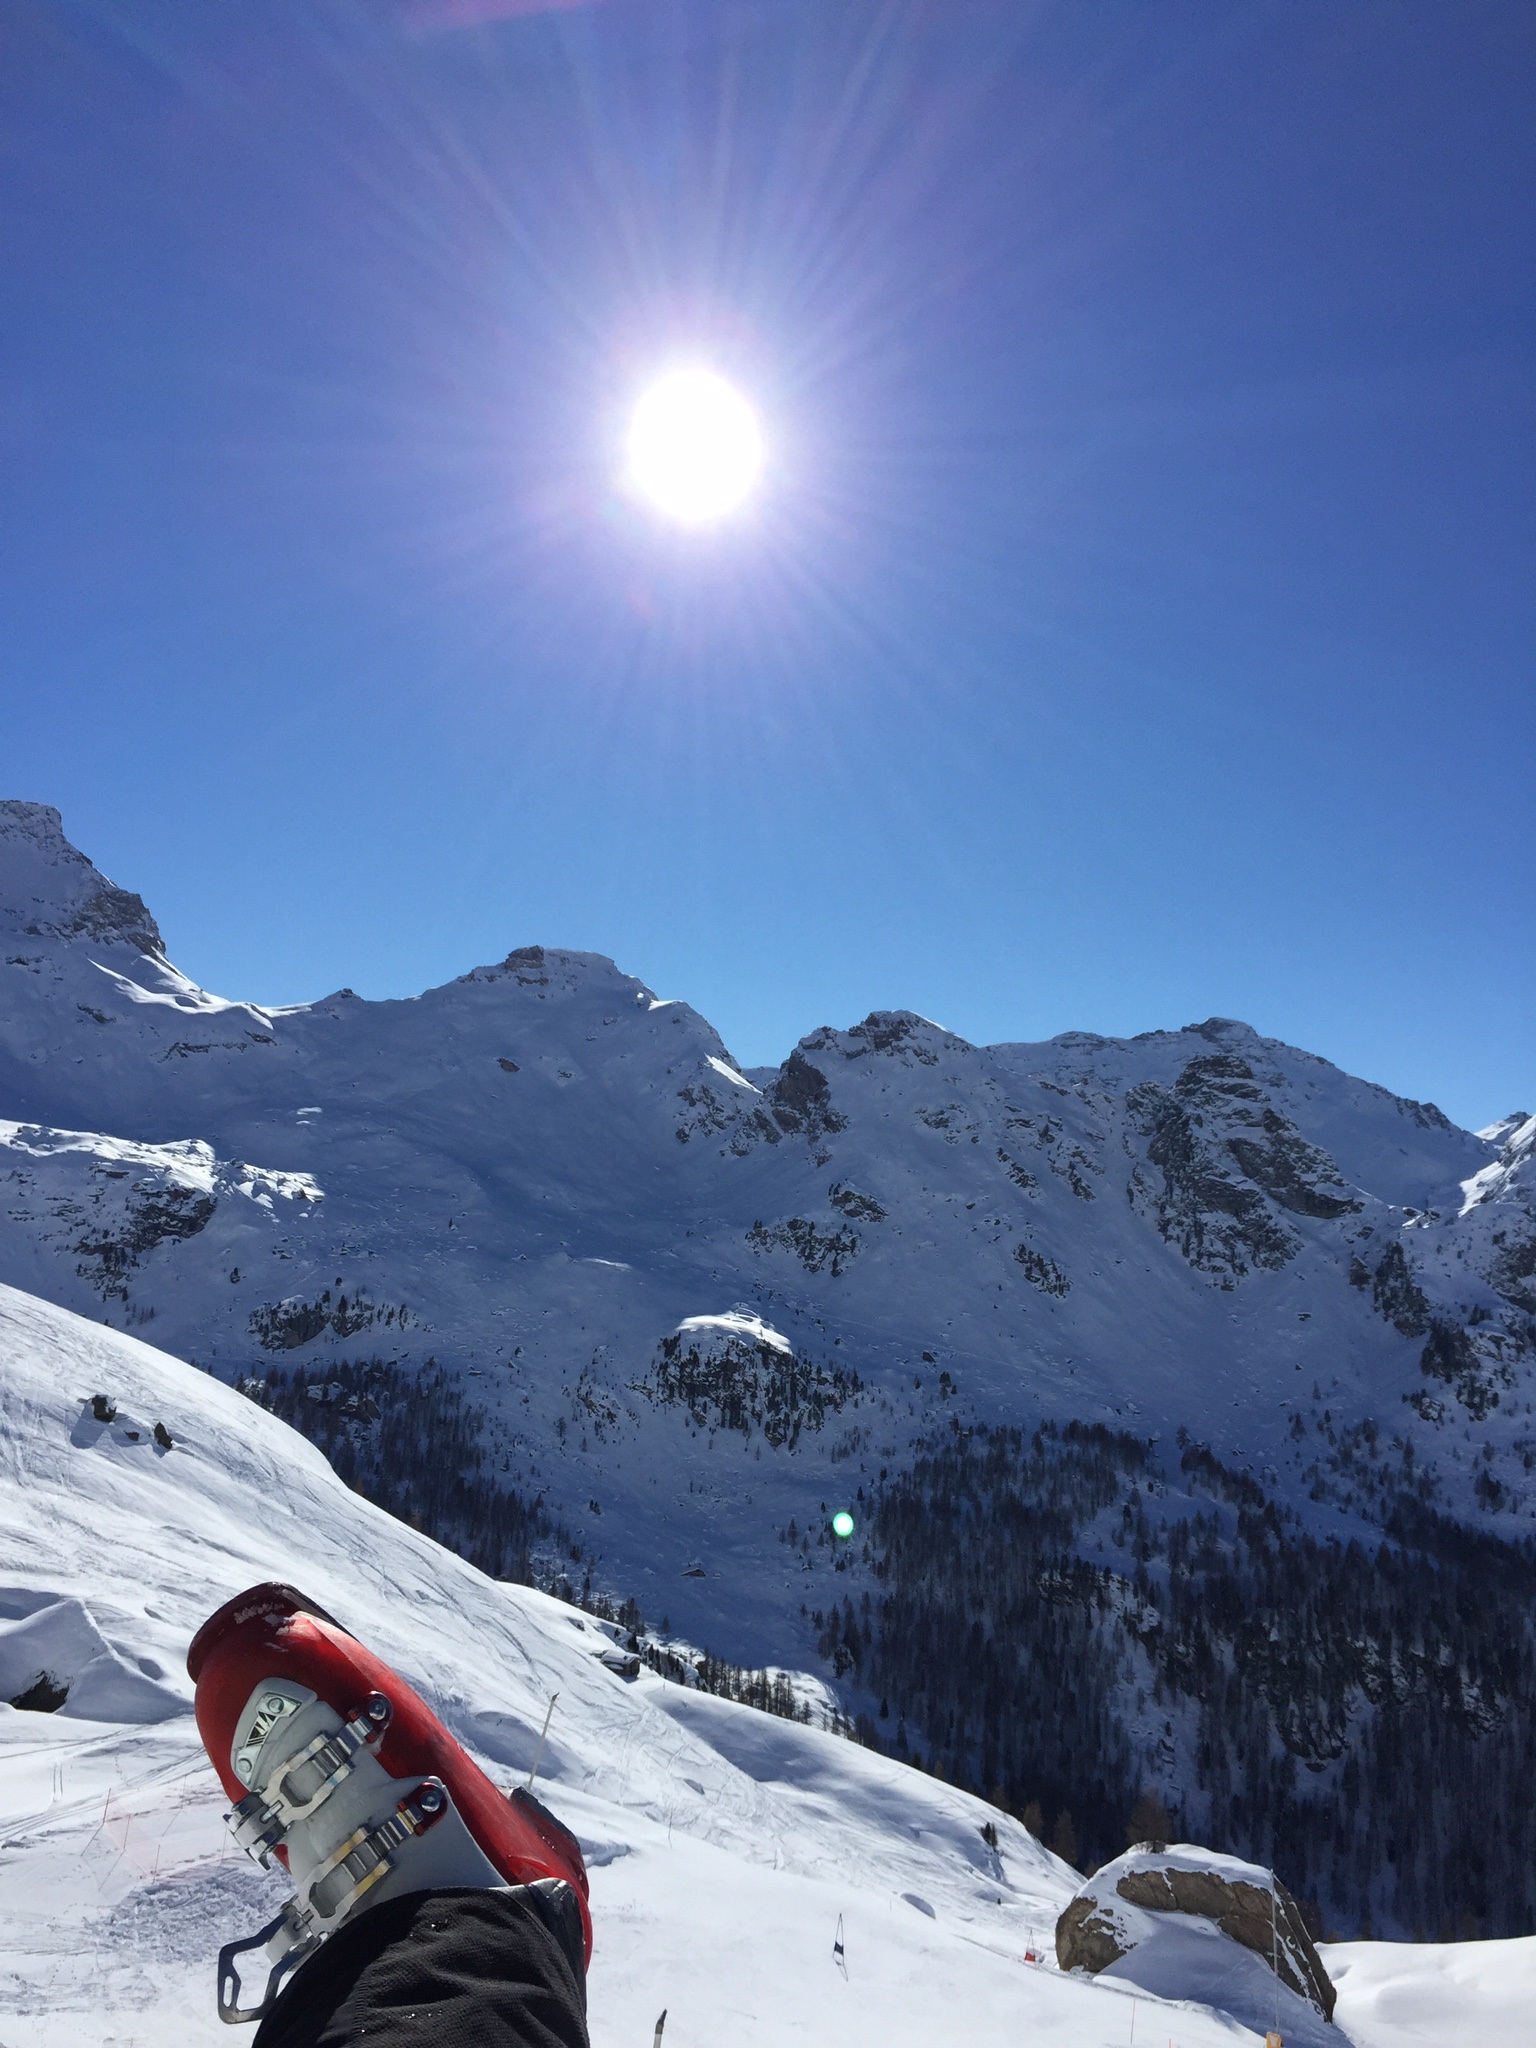
mountain, snow, winter, mountain range, weather, extreme sport, skiing, solar, summit, sports equipment, blue sky, mountaineering, winter sport, sports, alps, ski, footwear, piste, ski touring, nordic skiing, ski mountaineering, ski equipment, mountainous landforms, geological phenomenon